Australian Formula 2

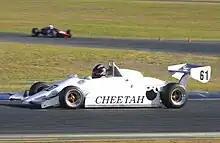
Cheetah Formula 2 car

Australian Formula 2, sometimes abbreviated to AF2 or ANF2, is a "wings and slicks" formula racing category in Australia. The category is one of Australia's oldest, dating back to 1964. The current format of AF2 was introduced in 1978. Brian Shead of Cheetah Racing Cars and Garrie Cooper of Elfin Sports Cars were largely responsible for the development of the format, which was devised to suit the needs of Australian drivers, most of whom had little or no sponsorship and had to bear the costs of racing out of their own pockets.